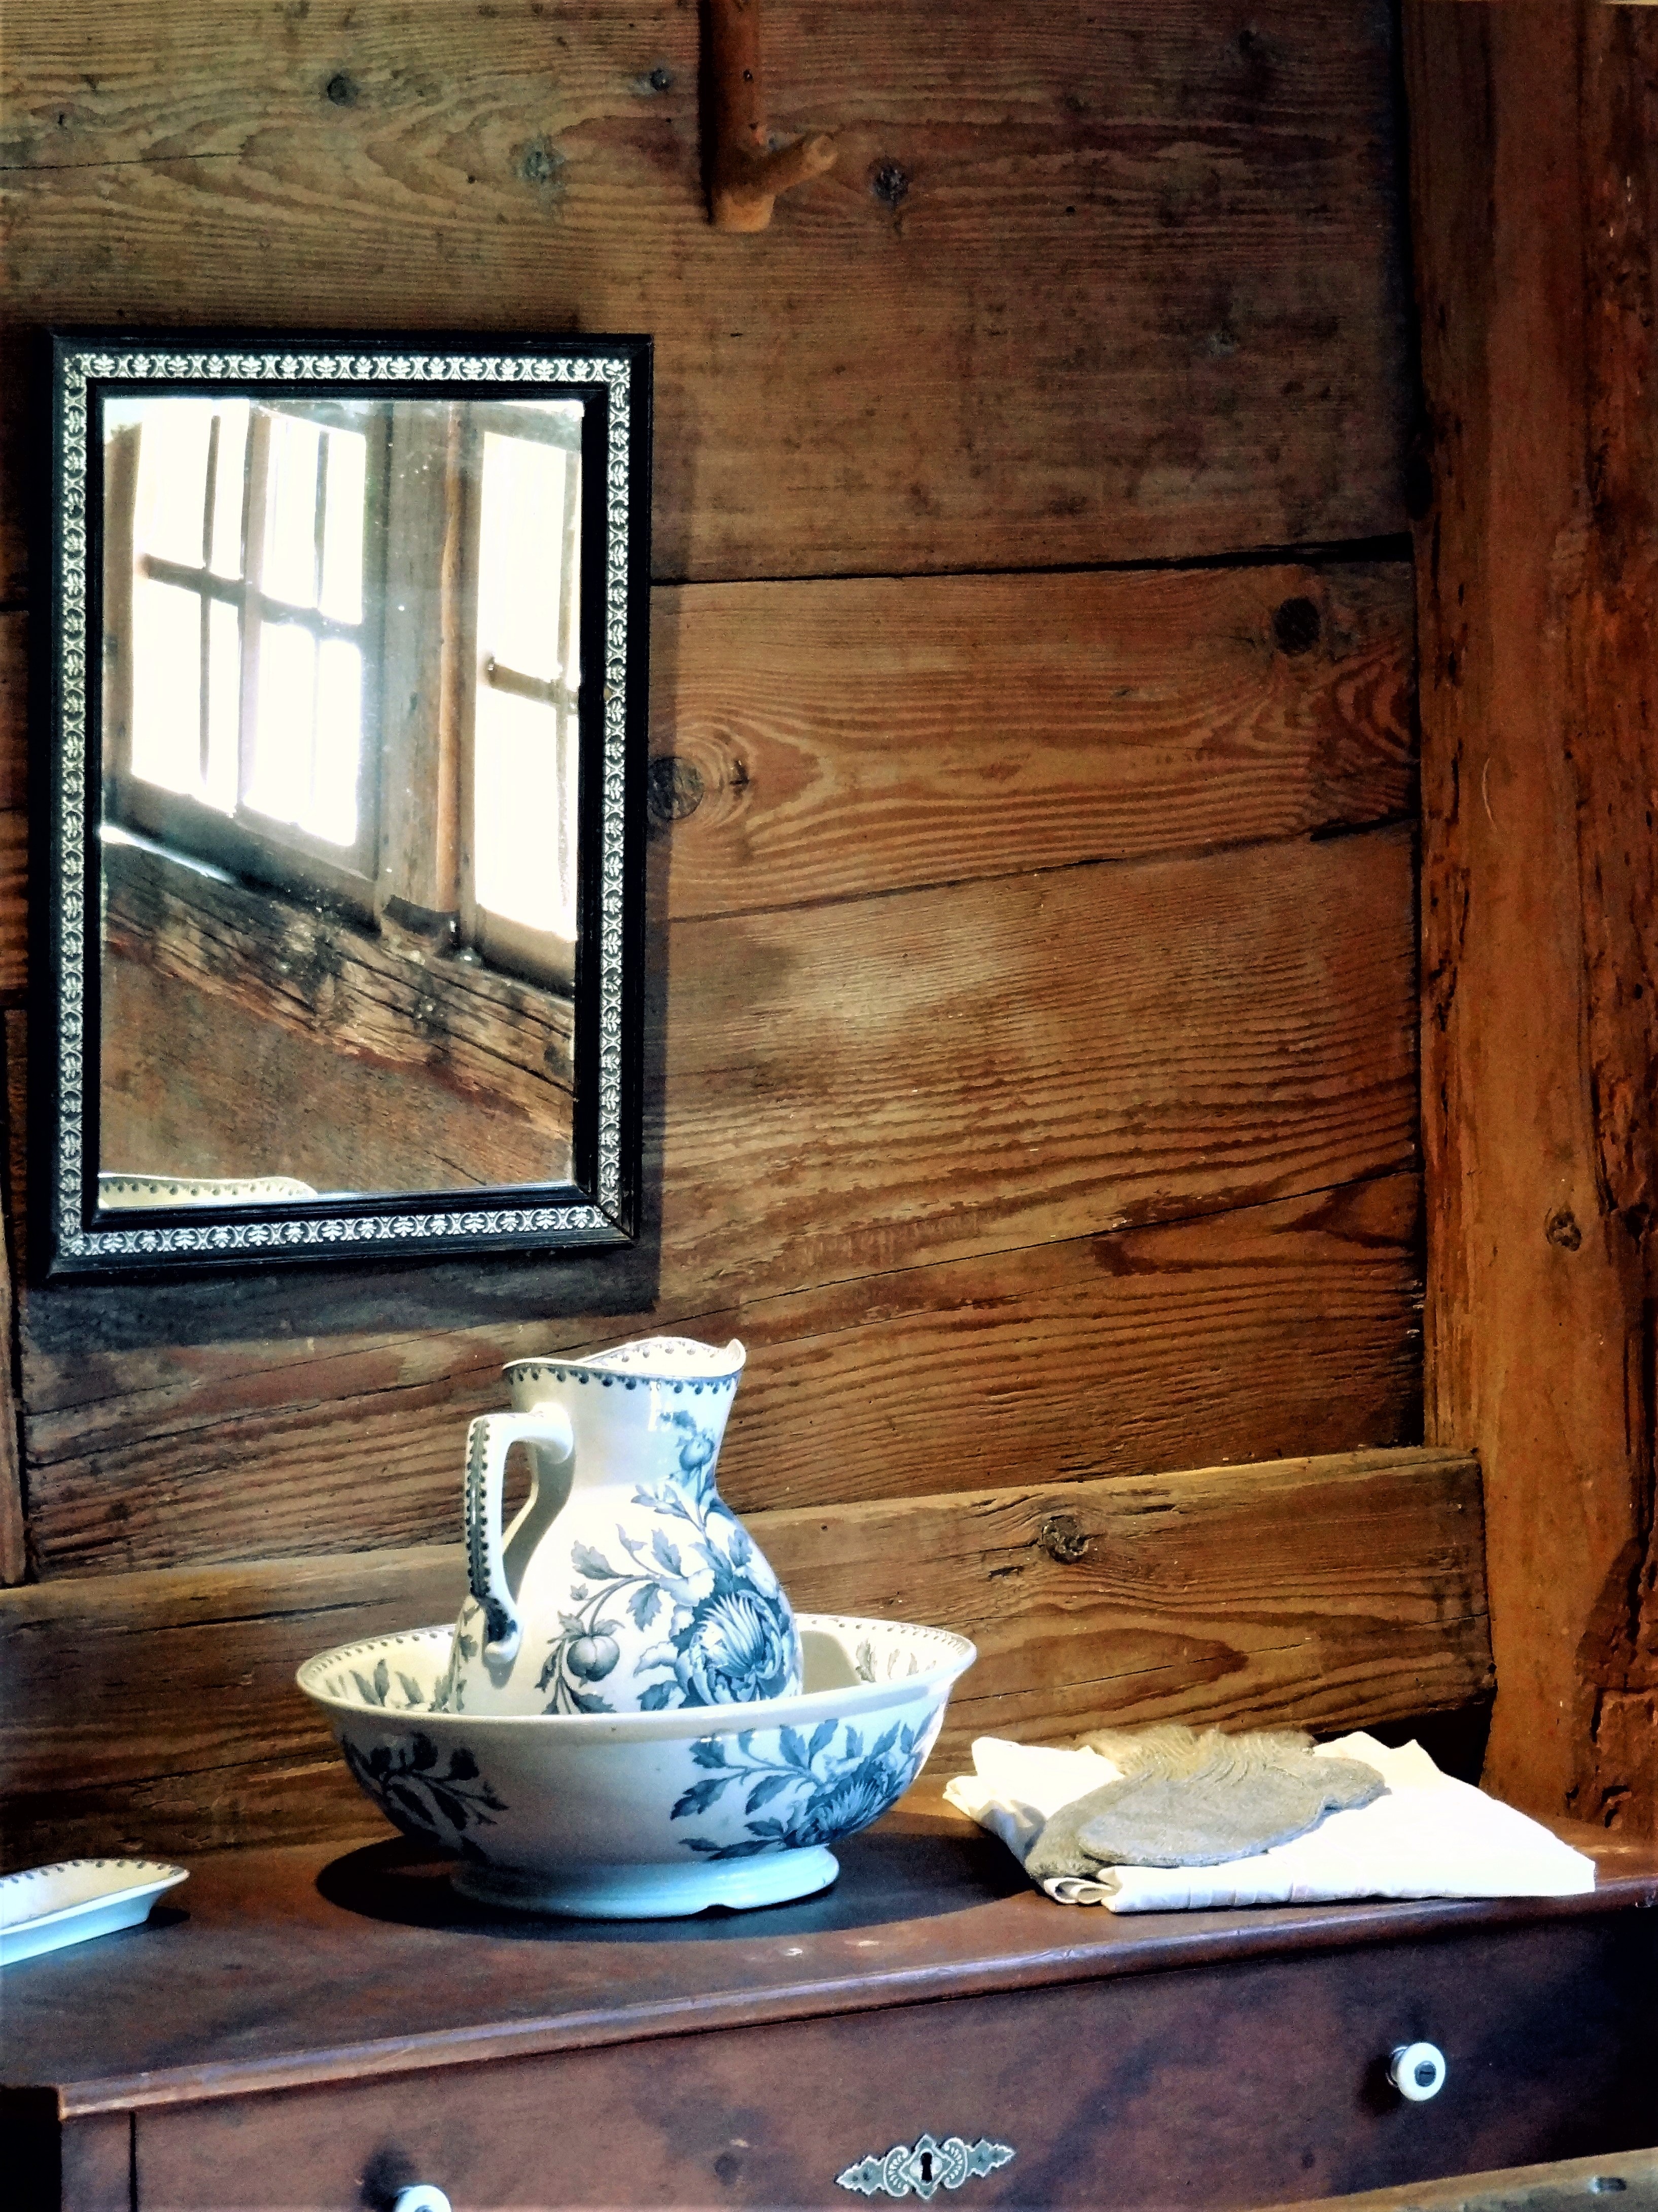
table, wood, house, floor, window, old, home, wall, cottage, nostalgia, blue, living room, furniture, room, bedroom, interior design, bathroom, design, farmhouse, farm museum